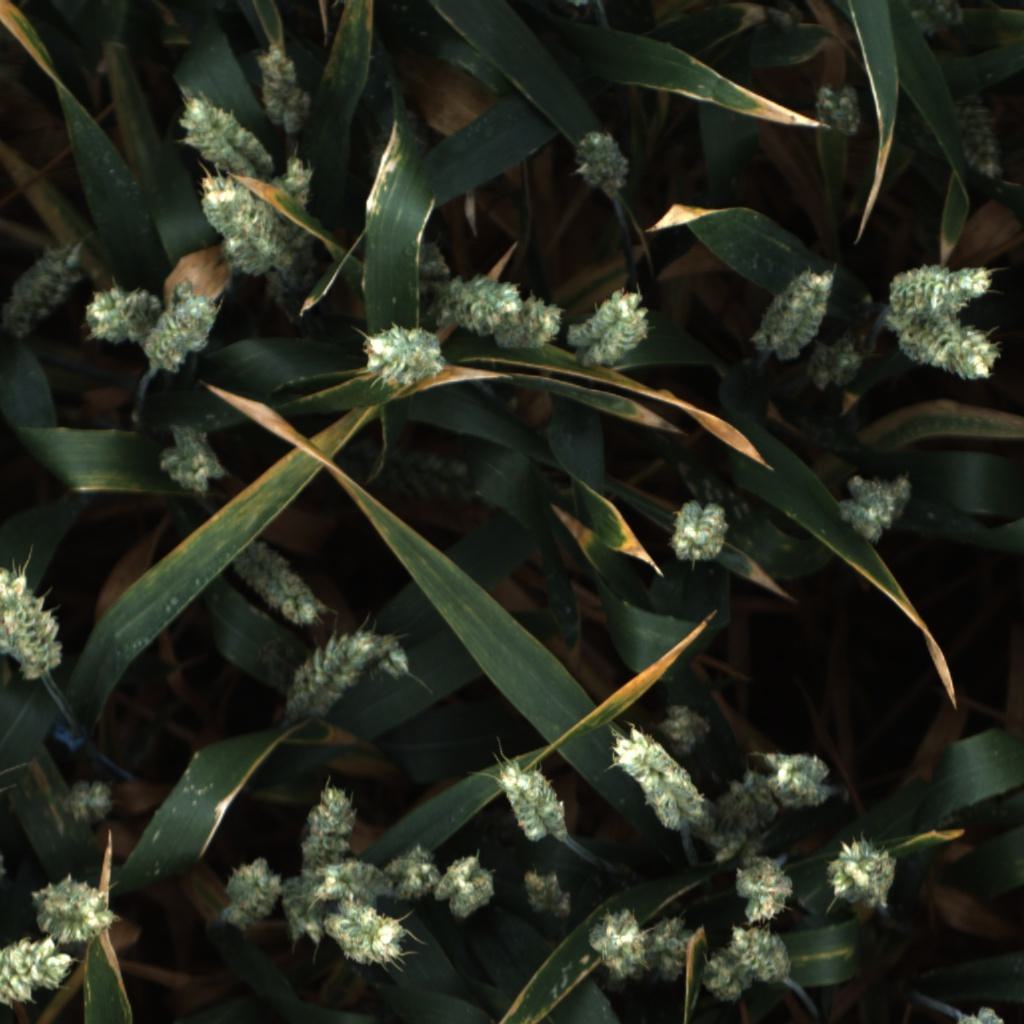
Country: UK
Location: Rothamsted
Wheat development stage: Filling - Ripening